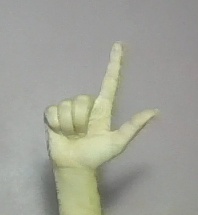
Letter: laam